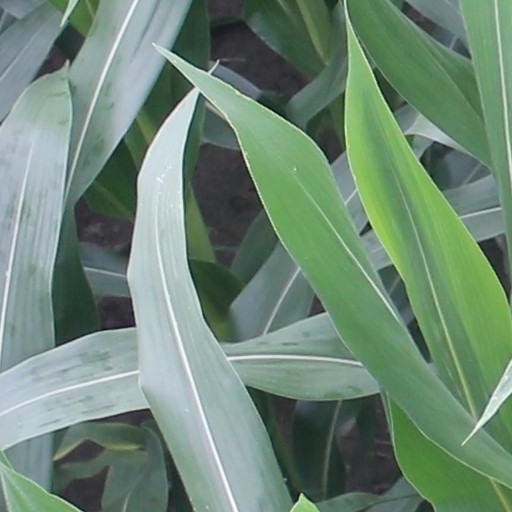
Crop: maize; corn